Sebastos

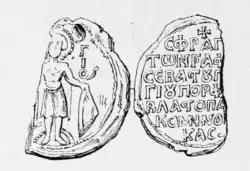
Seal of "sebastos" George Palaiologos, 12th century

When the latter assumed the Byzantine throne in 1081, he set about to reorganize the old system of court dignities, with as the basis for a new set of titles – , and , , and – which primarily signalled the closeness of their holders' familial relationship to the emperor, either by blood or by marriage. This process profoundly transformed the very nature of Byzantine aristocracy, with the imposition of an entire class of imperial relatives and associates superimposed on the "traditional" administrative system and the higher officialdom that constituted the Senate. In the words of historian Paul Magdalino, this move further isolated the imperial family from the common people and made them "partners in, rather than executives of, imperial authority". In this context, the scholar L. Stiernon calculated that in the period from the late 11th to the end of the 12th century, 30% of all belonged to the ruling Komnenos family, 20% to the closely allied Doukas clan, and another 40% to other families of the high aristocracy who intermarried with the Komnenoi, the remaining 10% encompassing both Byzantines as well as foreigners who either intermarried with the imperial family or received the title as an honorific distinction.